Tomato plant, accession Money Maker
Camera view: bottom (45 deg); turntable rotation: 300 degrees
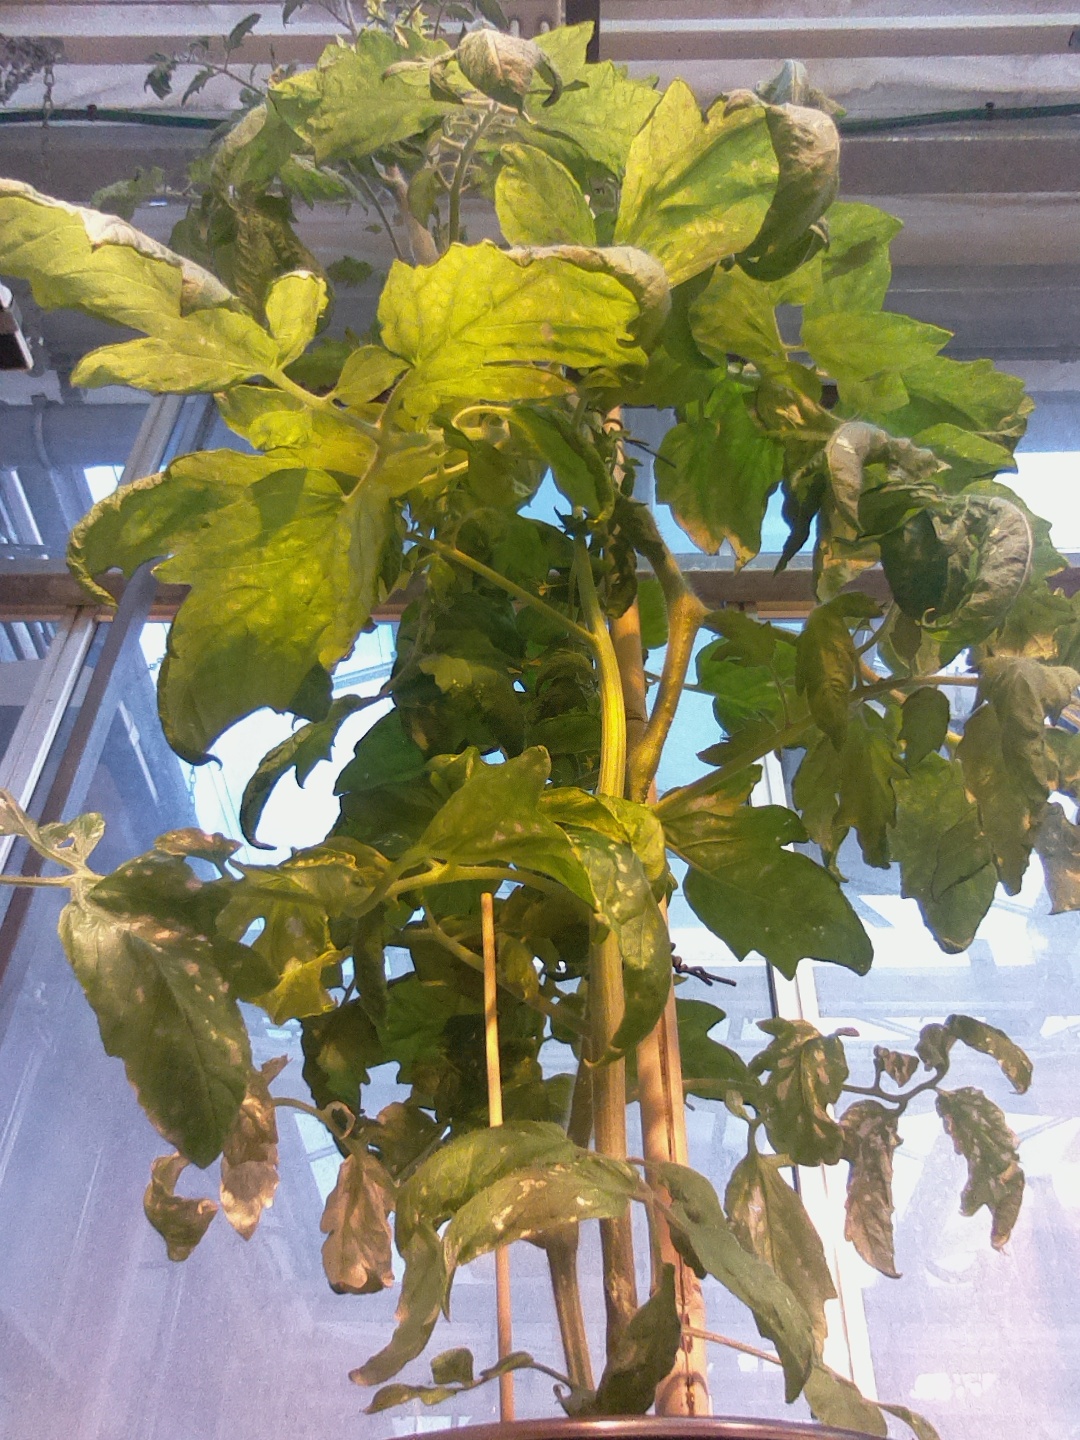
BBCH growth stage 68: Full flowering, 80%-90% of flowers open, more petals falling